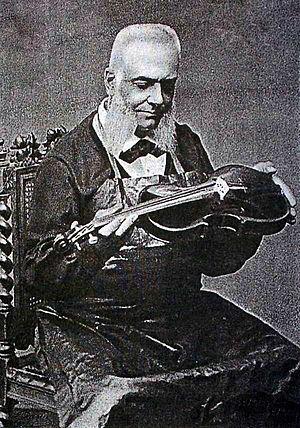
Charles Jean Baptiste Collin-Mézin est un luthier français, fabriquant des violons, alto, violoncelles, contrebasses et des archets. Il devient officier de l'Académie des Beaux-Arts et remporte la médaille d'or et d'argent aux Expositions de Paris en 1878, 1889 et 1900.